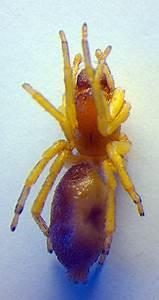
spider